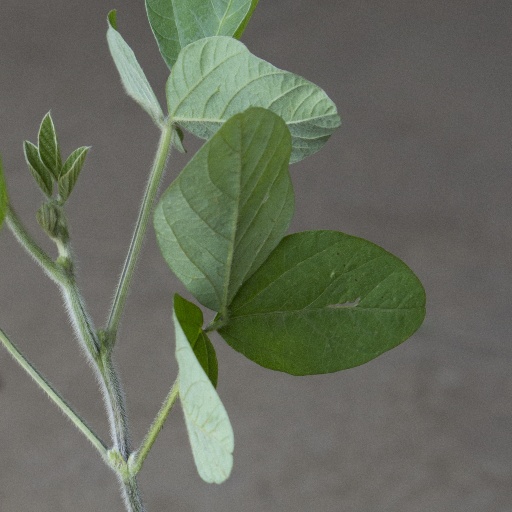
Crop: soybean